Ismihan Sultan

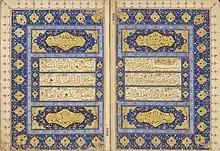
Opening pages from the Qur'an probably meant for the Selim I (1512–1520), perhaps to celebrate his conquest of Mamluk Egypt and Syria in 1517. Seventy years later this luxurious manuscript was dedicated to the mausoleum of her father, Selim II (1566–1574), by great-granddaughter of Selim I, Ismihan Sultan. Dated September 1517. Turkish and Islamic Arts Museum

Ismihan Sultan (also Esmehan Sultan; Manisa, 1545 – Costantinople, 8 August 1585) was an Ottoman princess, daughter of Sultan Selim II (reign 1566–74) and his favorite concubine, Haseki Sultan and legal wife Nurbanu Sultan. She was the granddaughter of Suleiman the Magnificent (reign 1520–66) and his favourite consort, Haseki sultan and legal wife Hürrem Sultan, sister of Sultan Murad III (reign 1574–95) and aunt of Sultan Mehmed III (reign 1595–1603) as well as the niece of Mihrimah Sultan. She was also the wife of renowned Ottoman Grand Vizier Sokollu Mehmed Pasha.